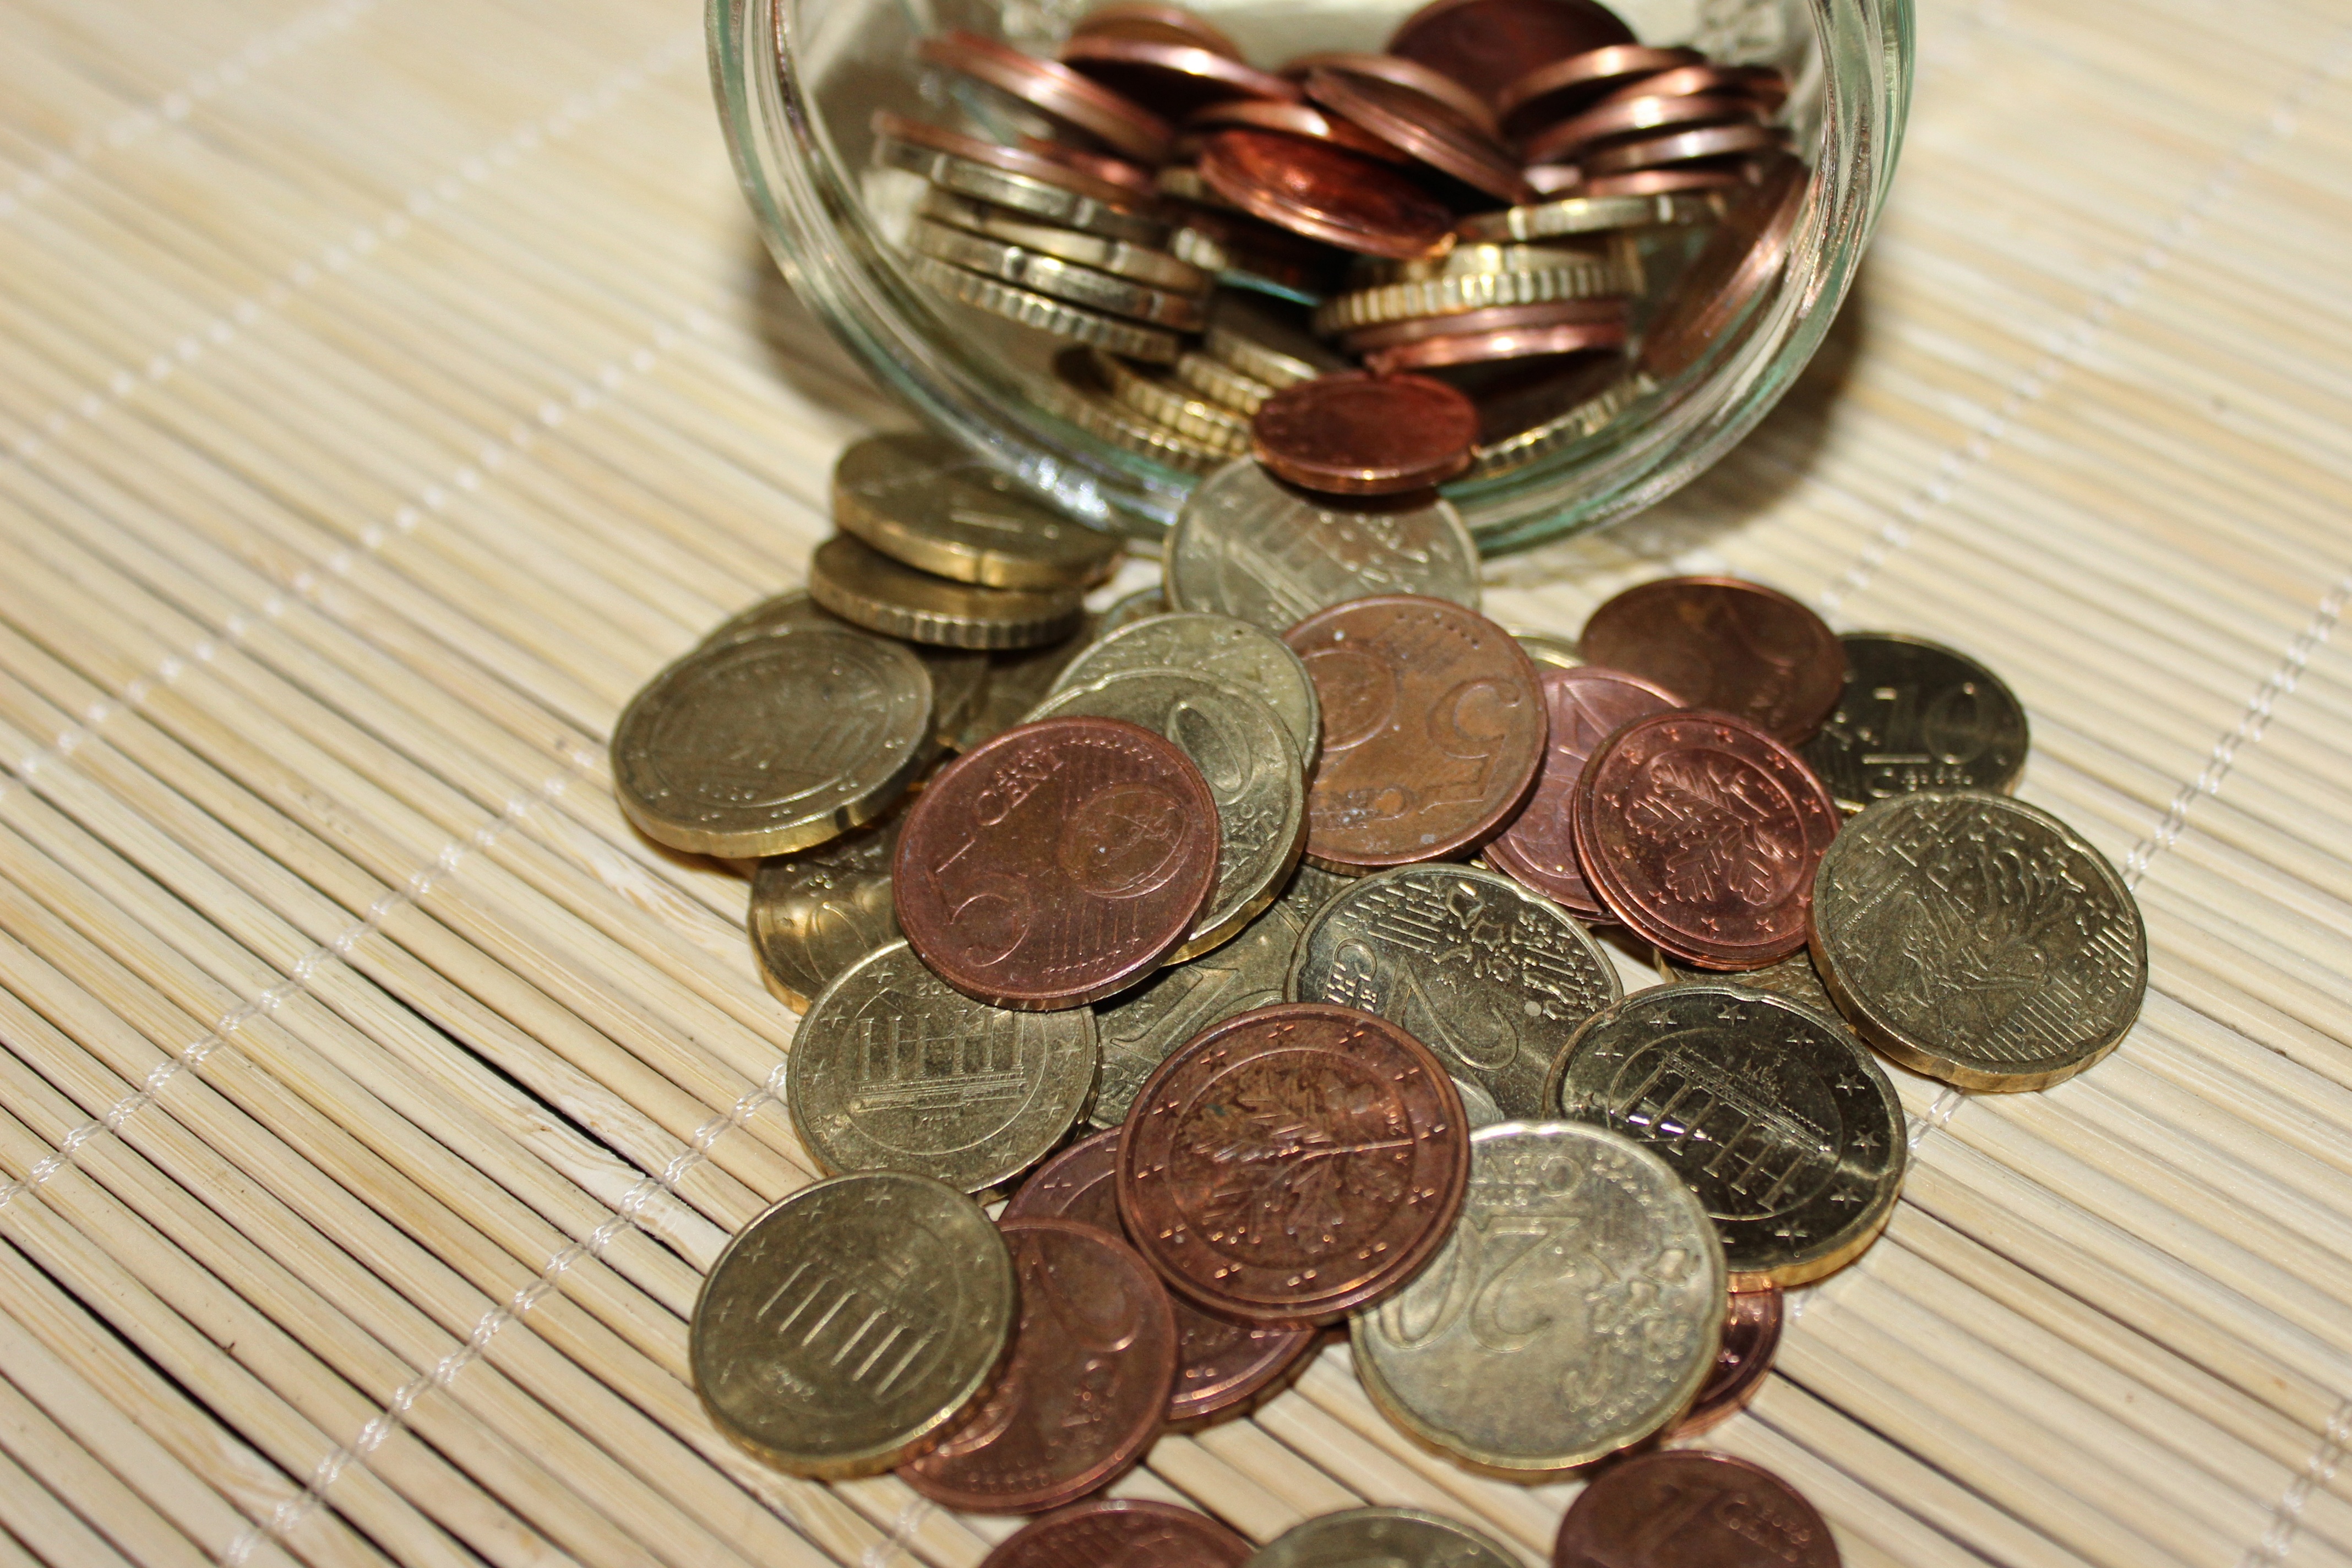
metal, money, cash, copper, currency, euro, coin, coins, cent, loose change, euro cents, specie